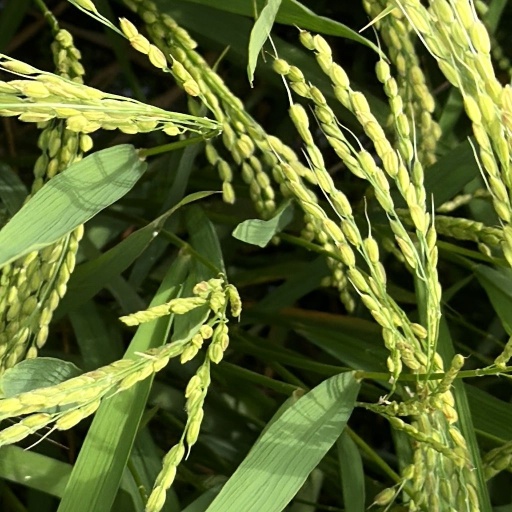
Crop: rice